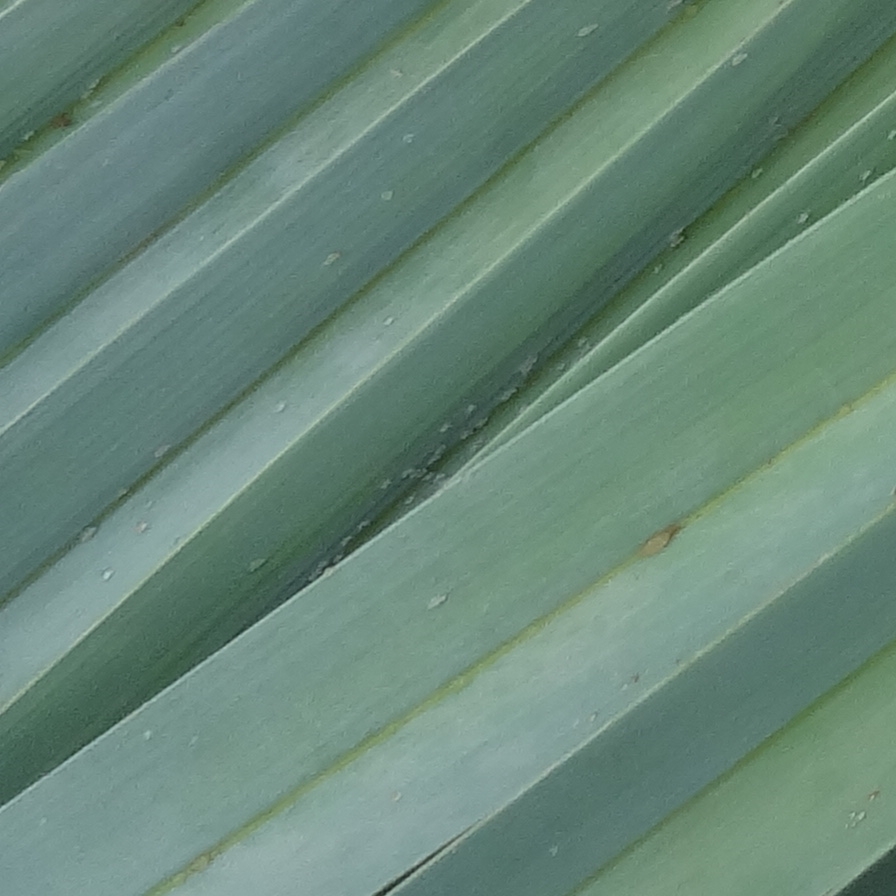
Label: Dubas